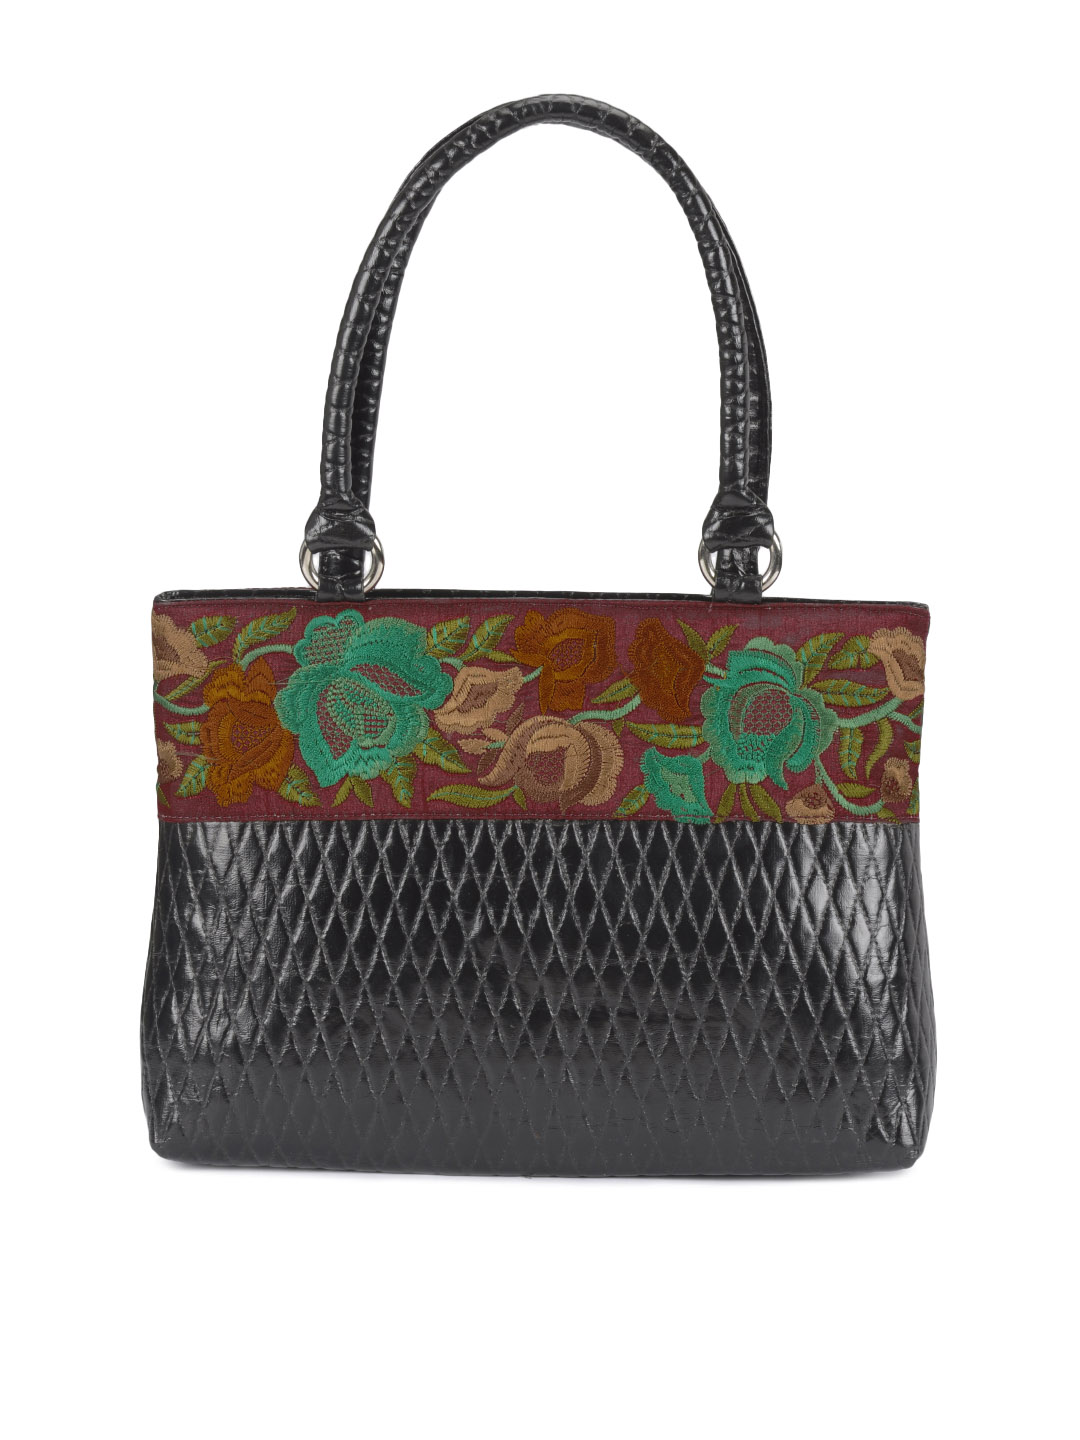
Rocia Women Black Handbag
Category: Accessories / Bags / Handbags
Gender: Women
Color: Black
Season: Summer 2012
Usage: Casual